Gloria Leonard

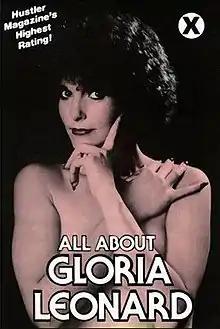
Leonard on the poster of "All About Gloria Leonard"

Gale Sandra Klinetsky (August 28, 1940 – February 3, 2014), known professionally as Gloria Leonard, was an American pornographic film actress and publisher of "High Society" magazine. As a board member of Adult Video Association and its successor the Free Speech Coalition, Leonard was an outspoken advocate for the adult film industry and free speech rights.